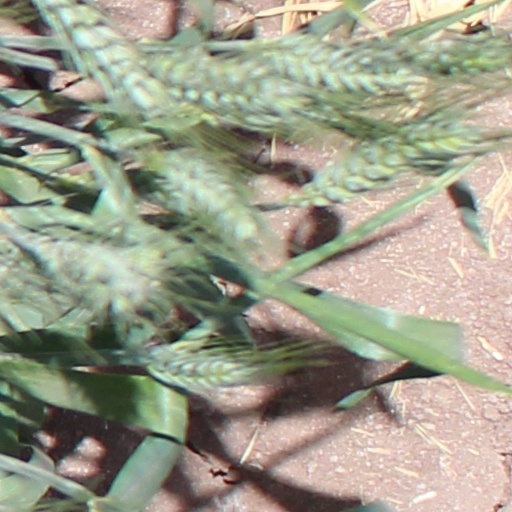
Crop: wheat